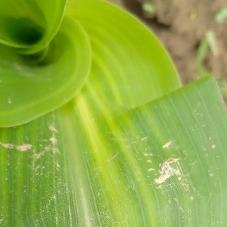
Crop: Maize
Condition: stripe-d